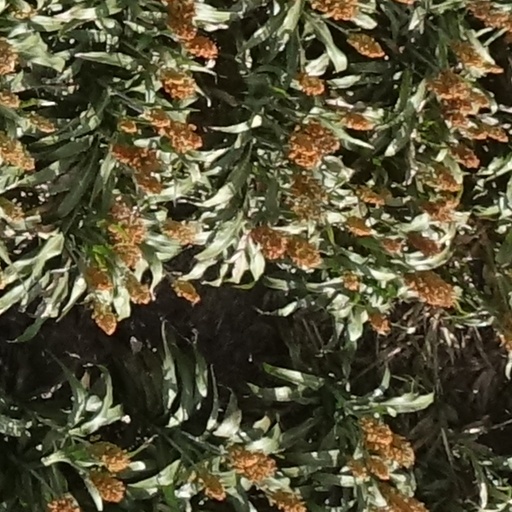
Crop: sorghum